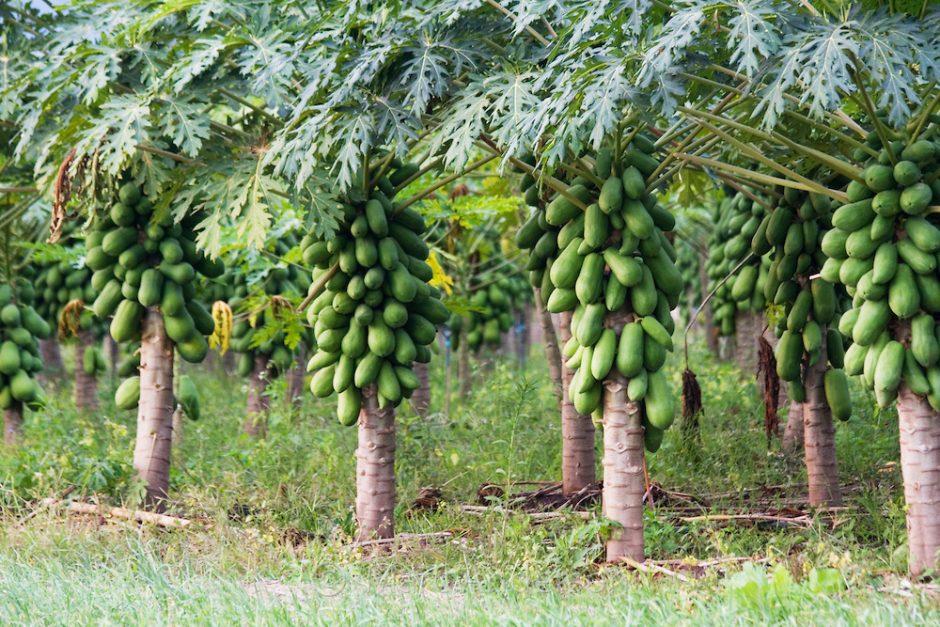
Eneo maalumu mfano wa shamba ama  bustani, lenye mkusanyiko wa miti inayotumika kwa ajili ya kuzalisha mazao ya biashara ya matunda aina ya mapapai, ikiakisi kuwa ni eneo inayotumika na wakulima kwa ajili ya shughuli za kilimo.